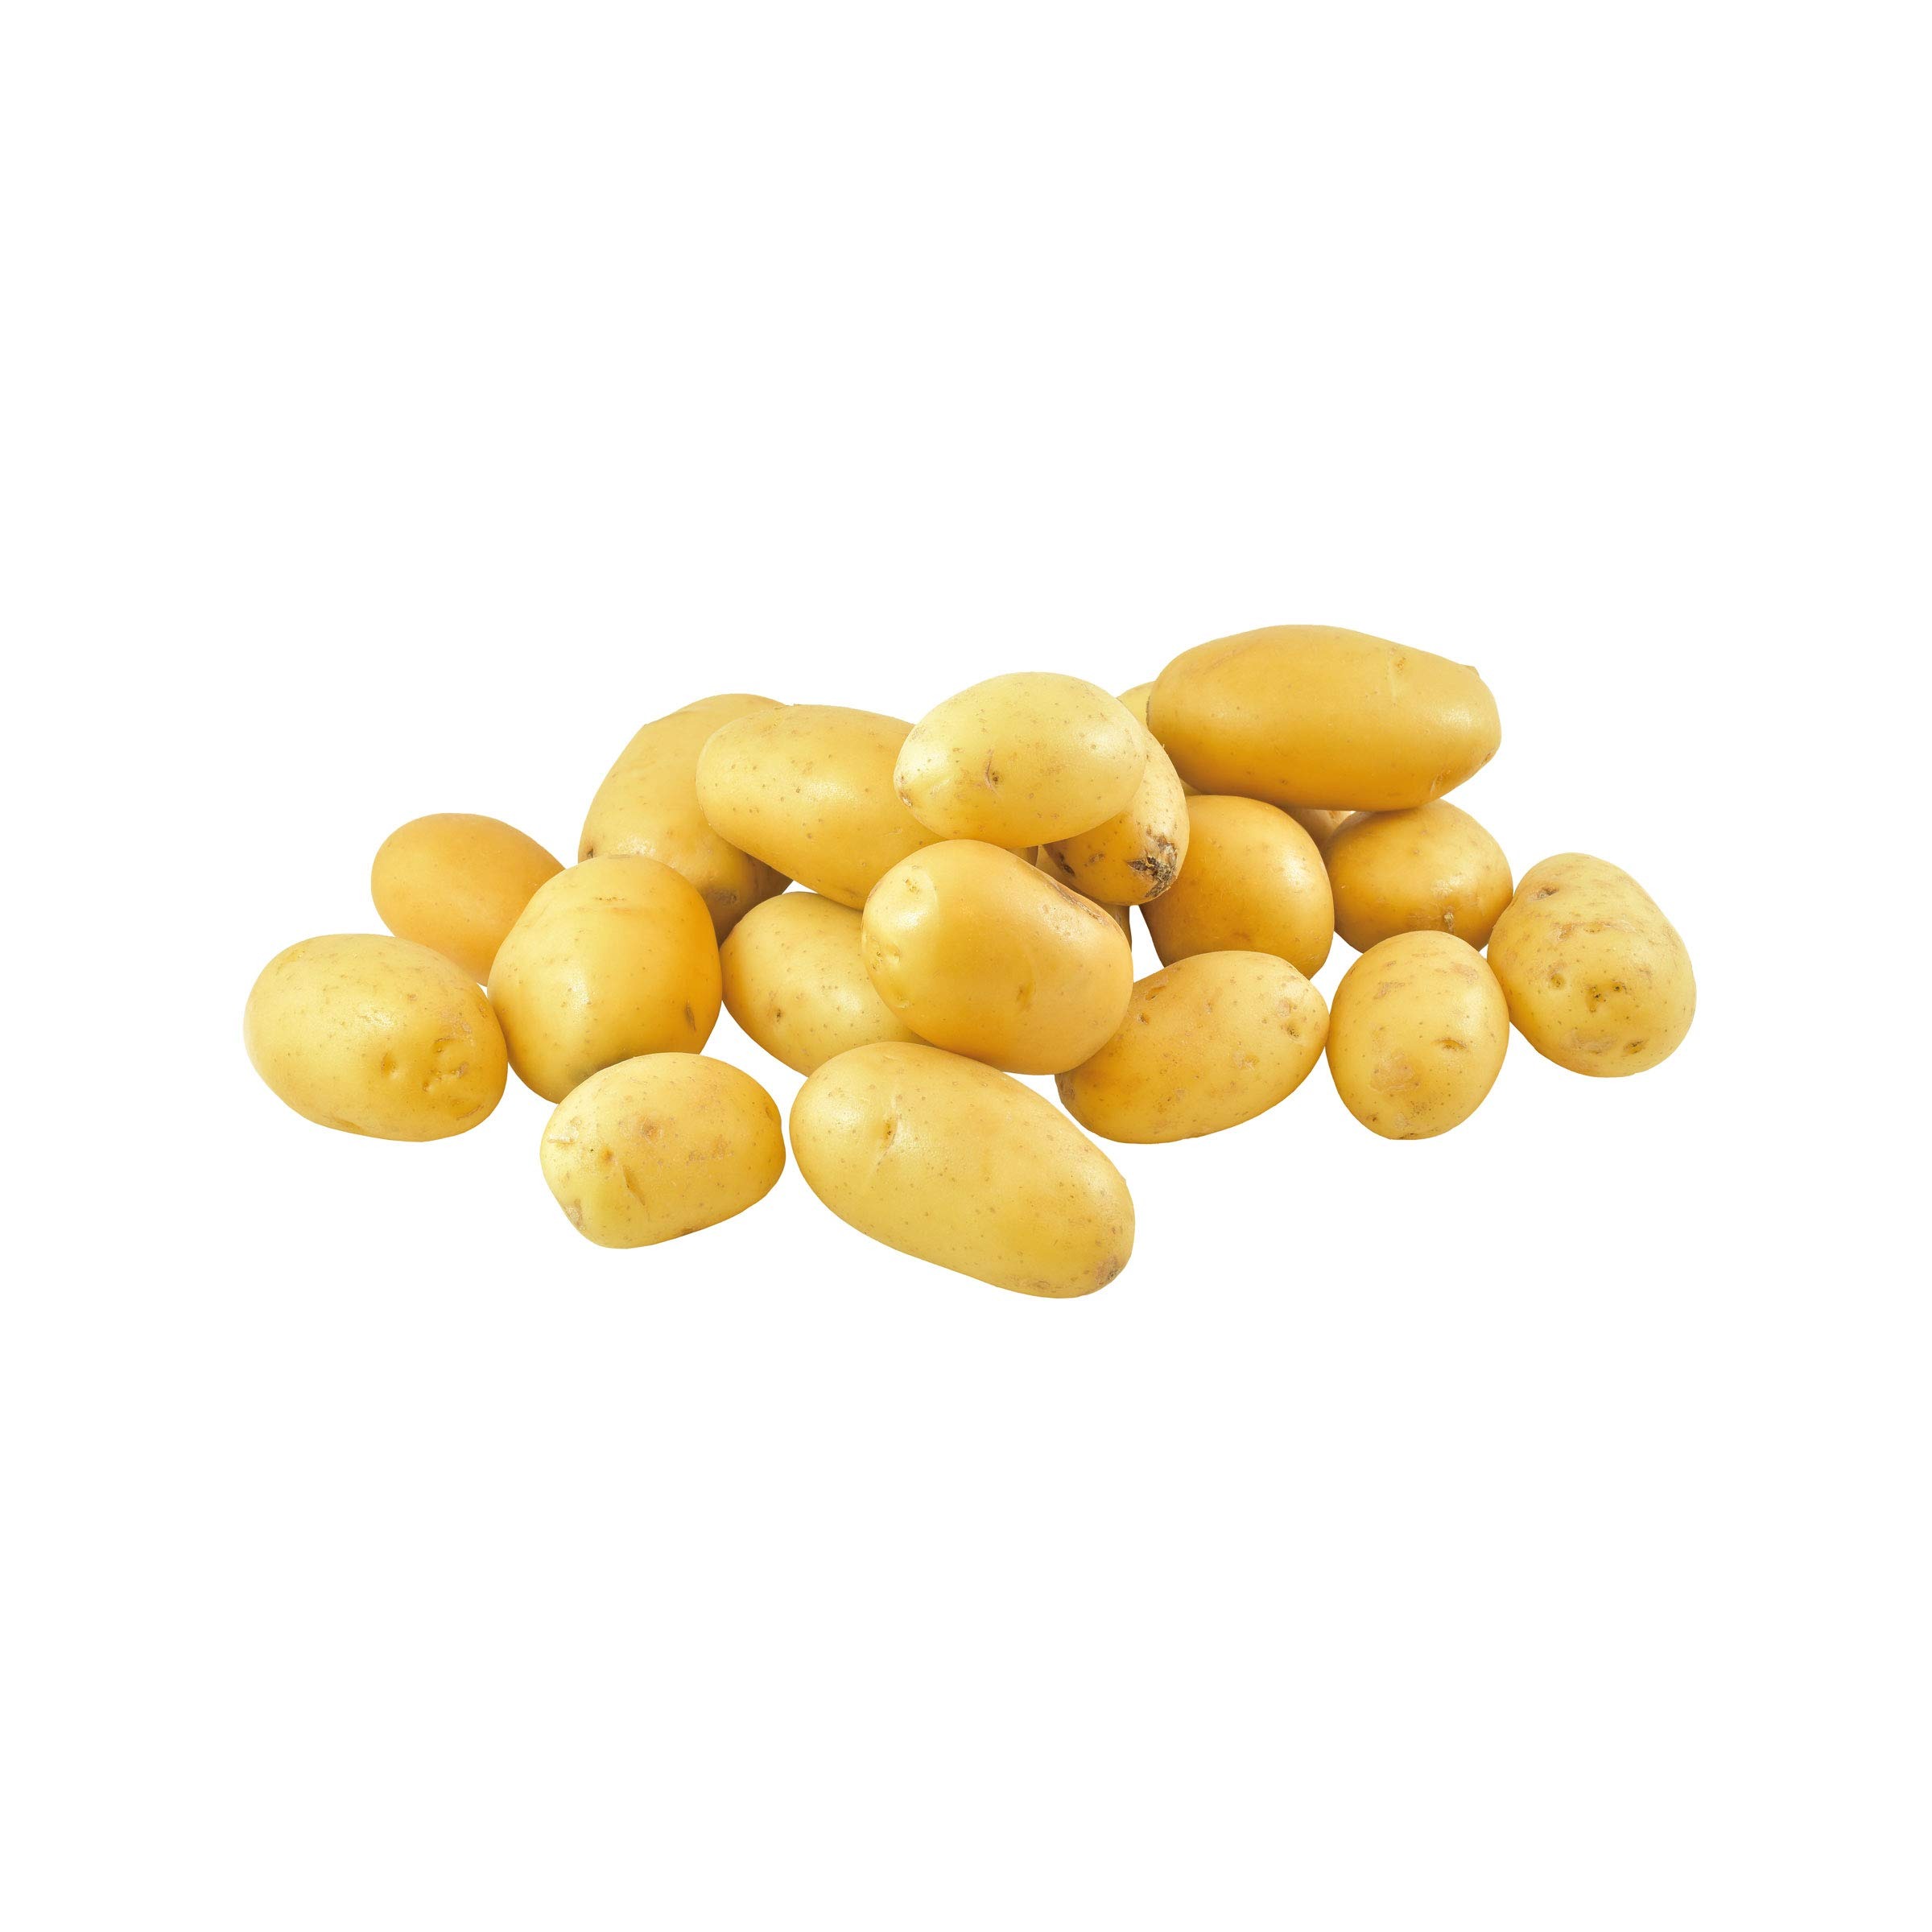
Item Name: Potato Yellow Organic, 48 Ounce
Value: 48.0
Unit: Ounce

Price: 5.94